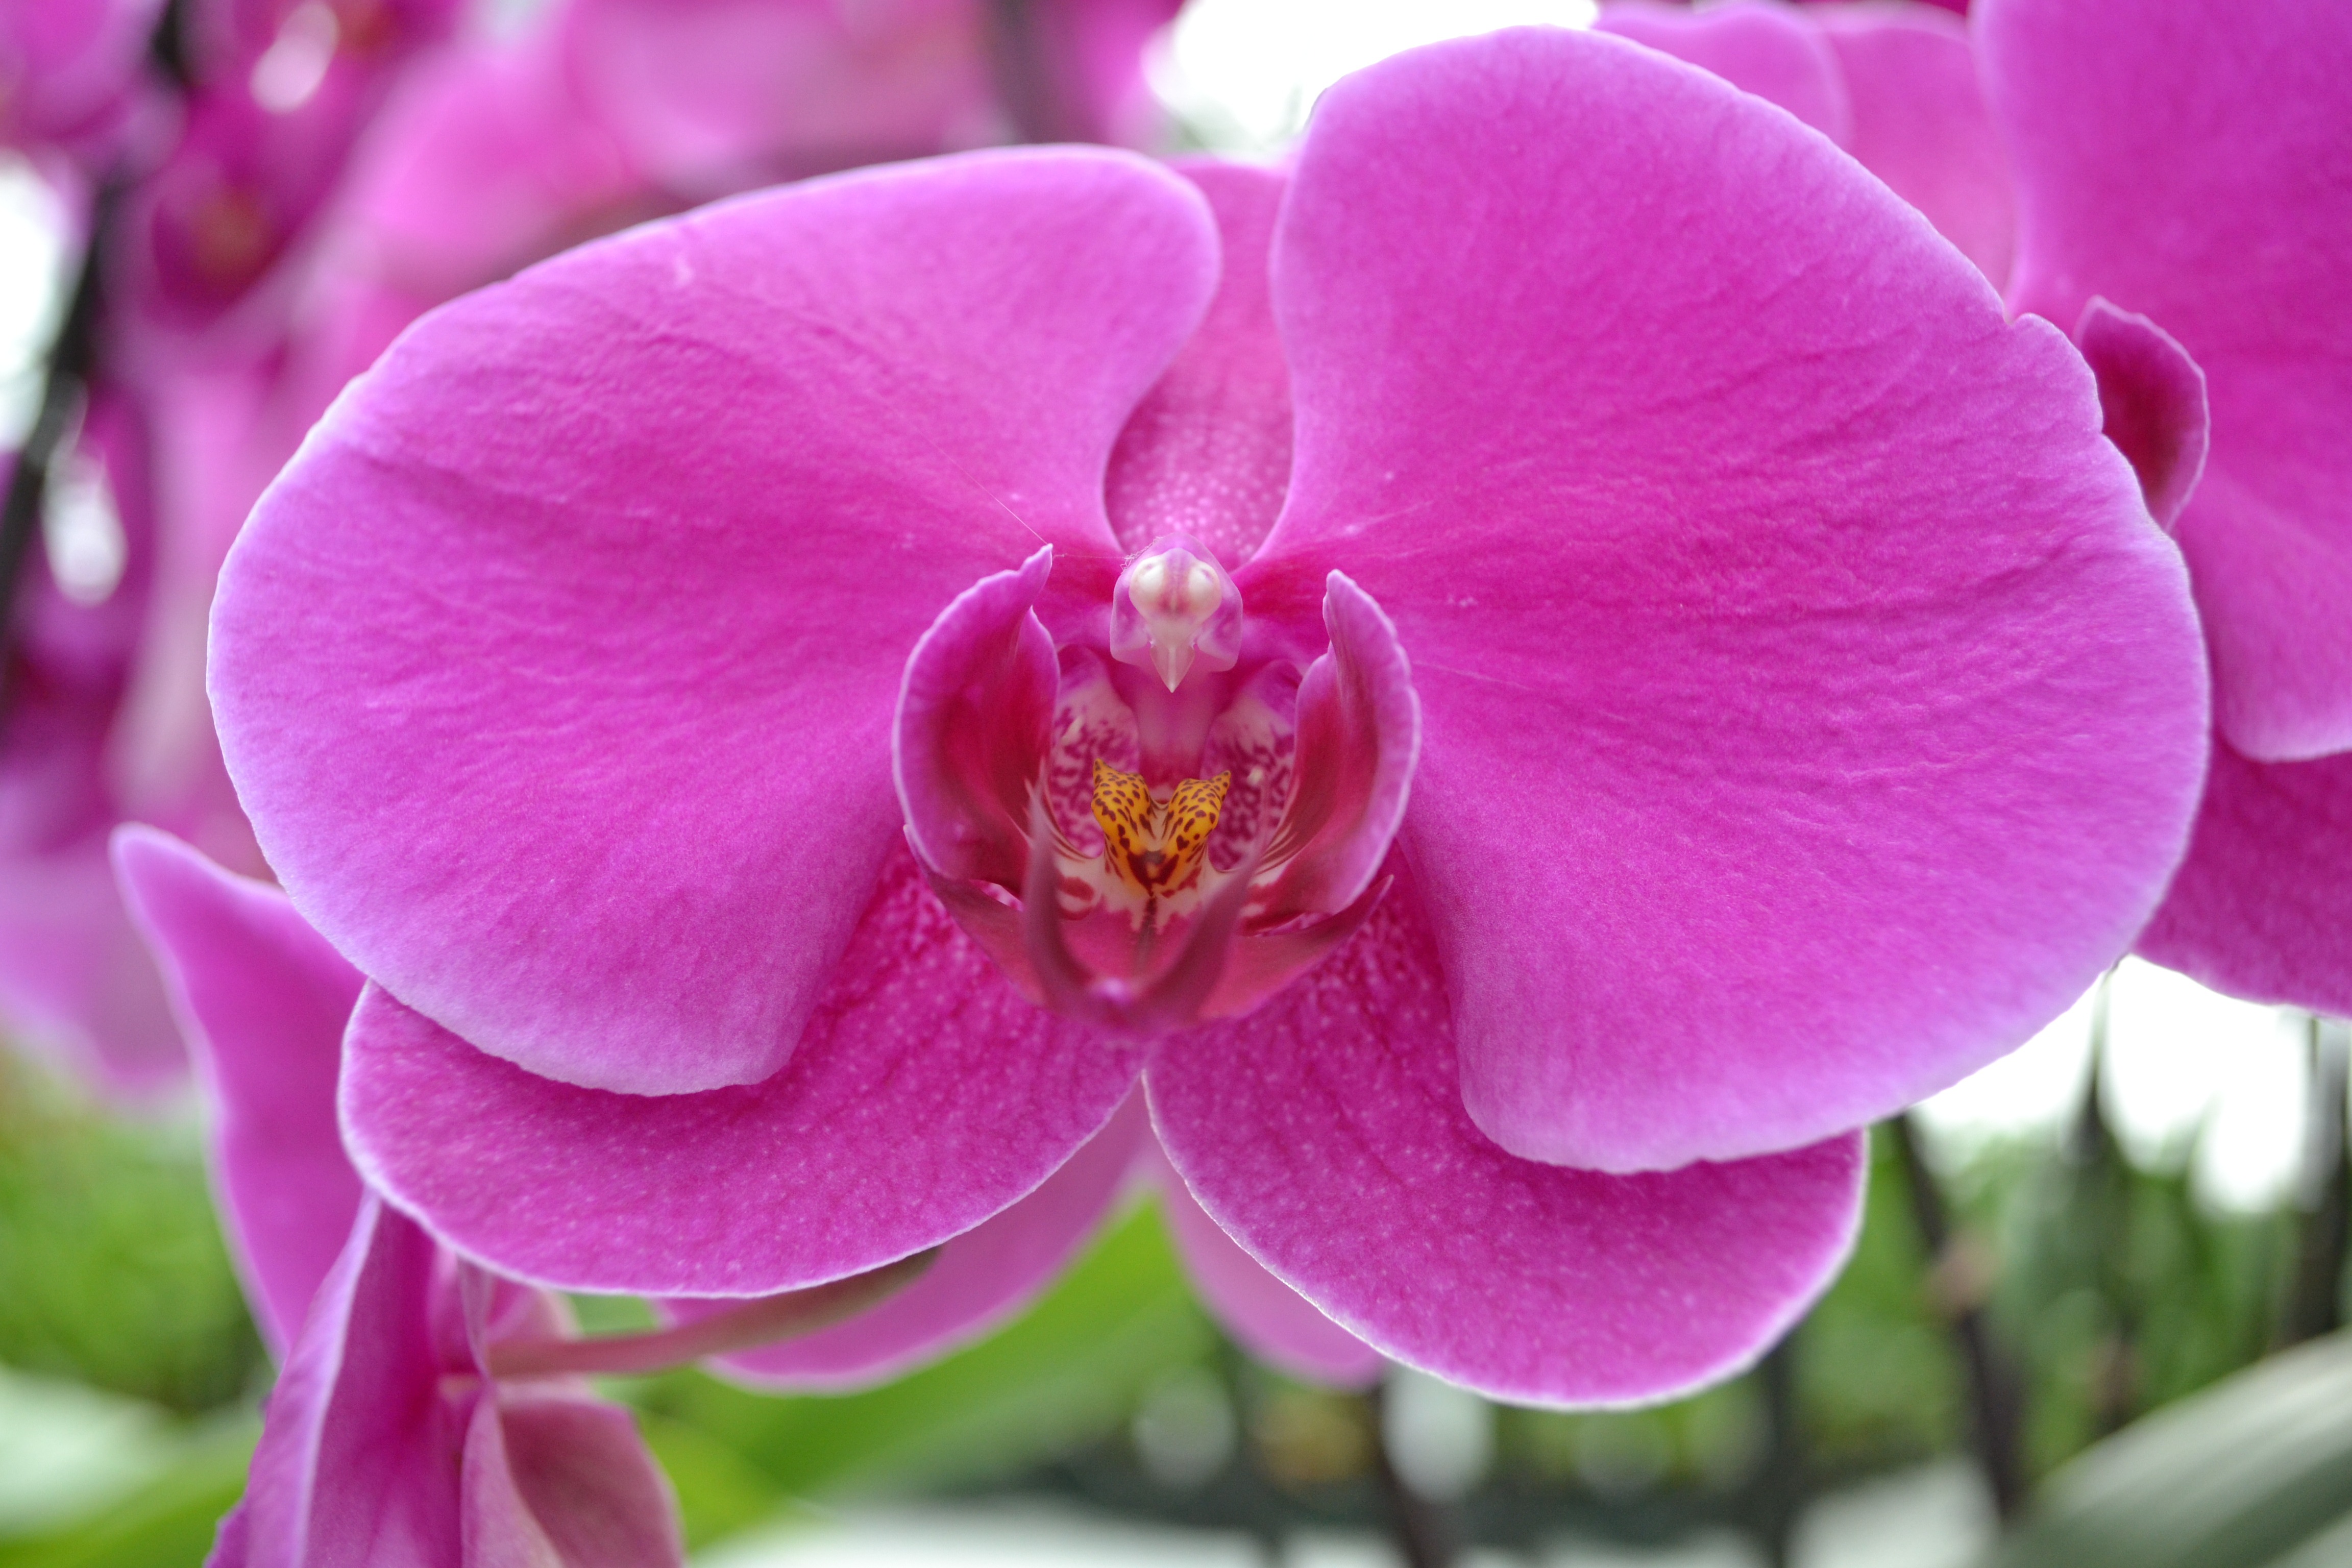
blossom, plant, flower, petal, botany, pink, flora, orchid, macro photography, flowering plant, land plant, moth orchid